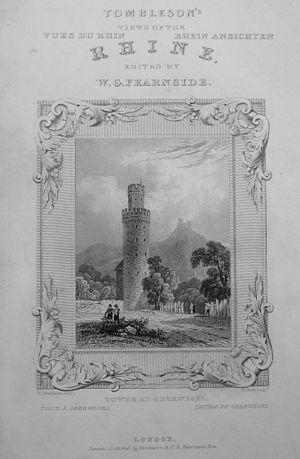
Première illustration dans les ""Vues du Rhin"" de William Tombleson (volume no. 1, 1ère édition 1832). En bas à gauche ""W. Tombleson Del.t"" est montré comme auteur du dessin originel, à droite T. Clark Sculp.t comme auteur de la gravure sur acier. L´image montre une des tours à Oberwesel au Rhin Midi en Allemagne."
William Tombleson est un auteur, dessinateur, graveur sur acier, imprimeur et éditeur à Londres.